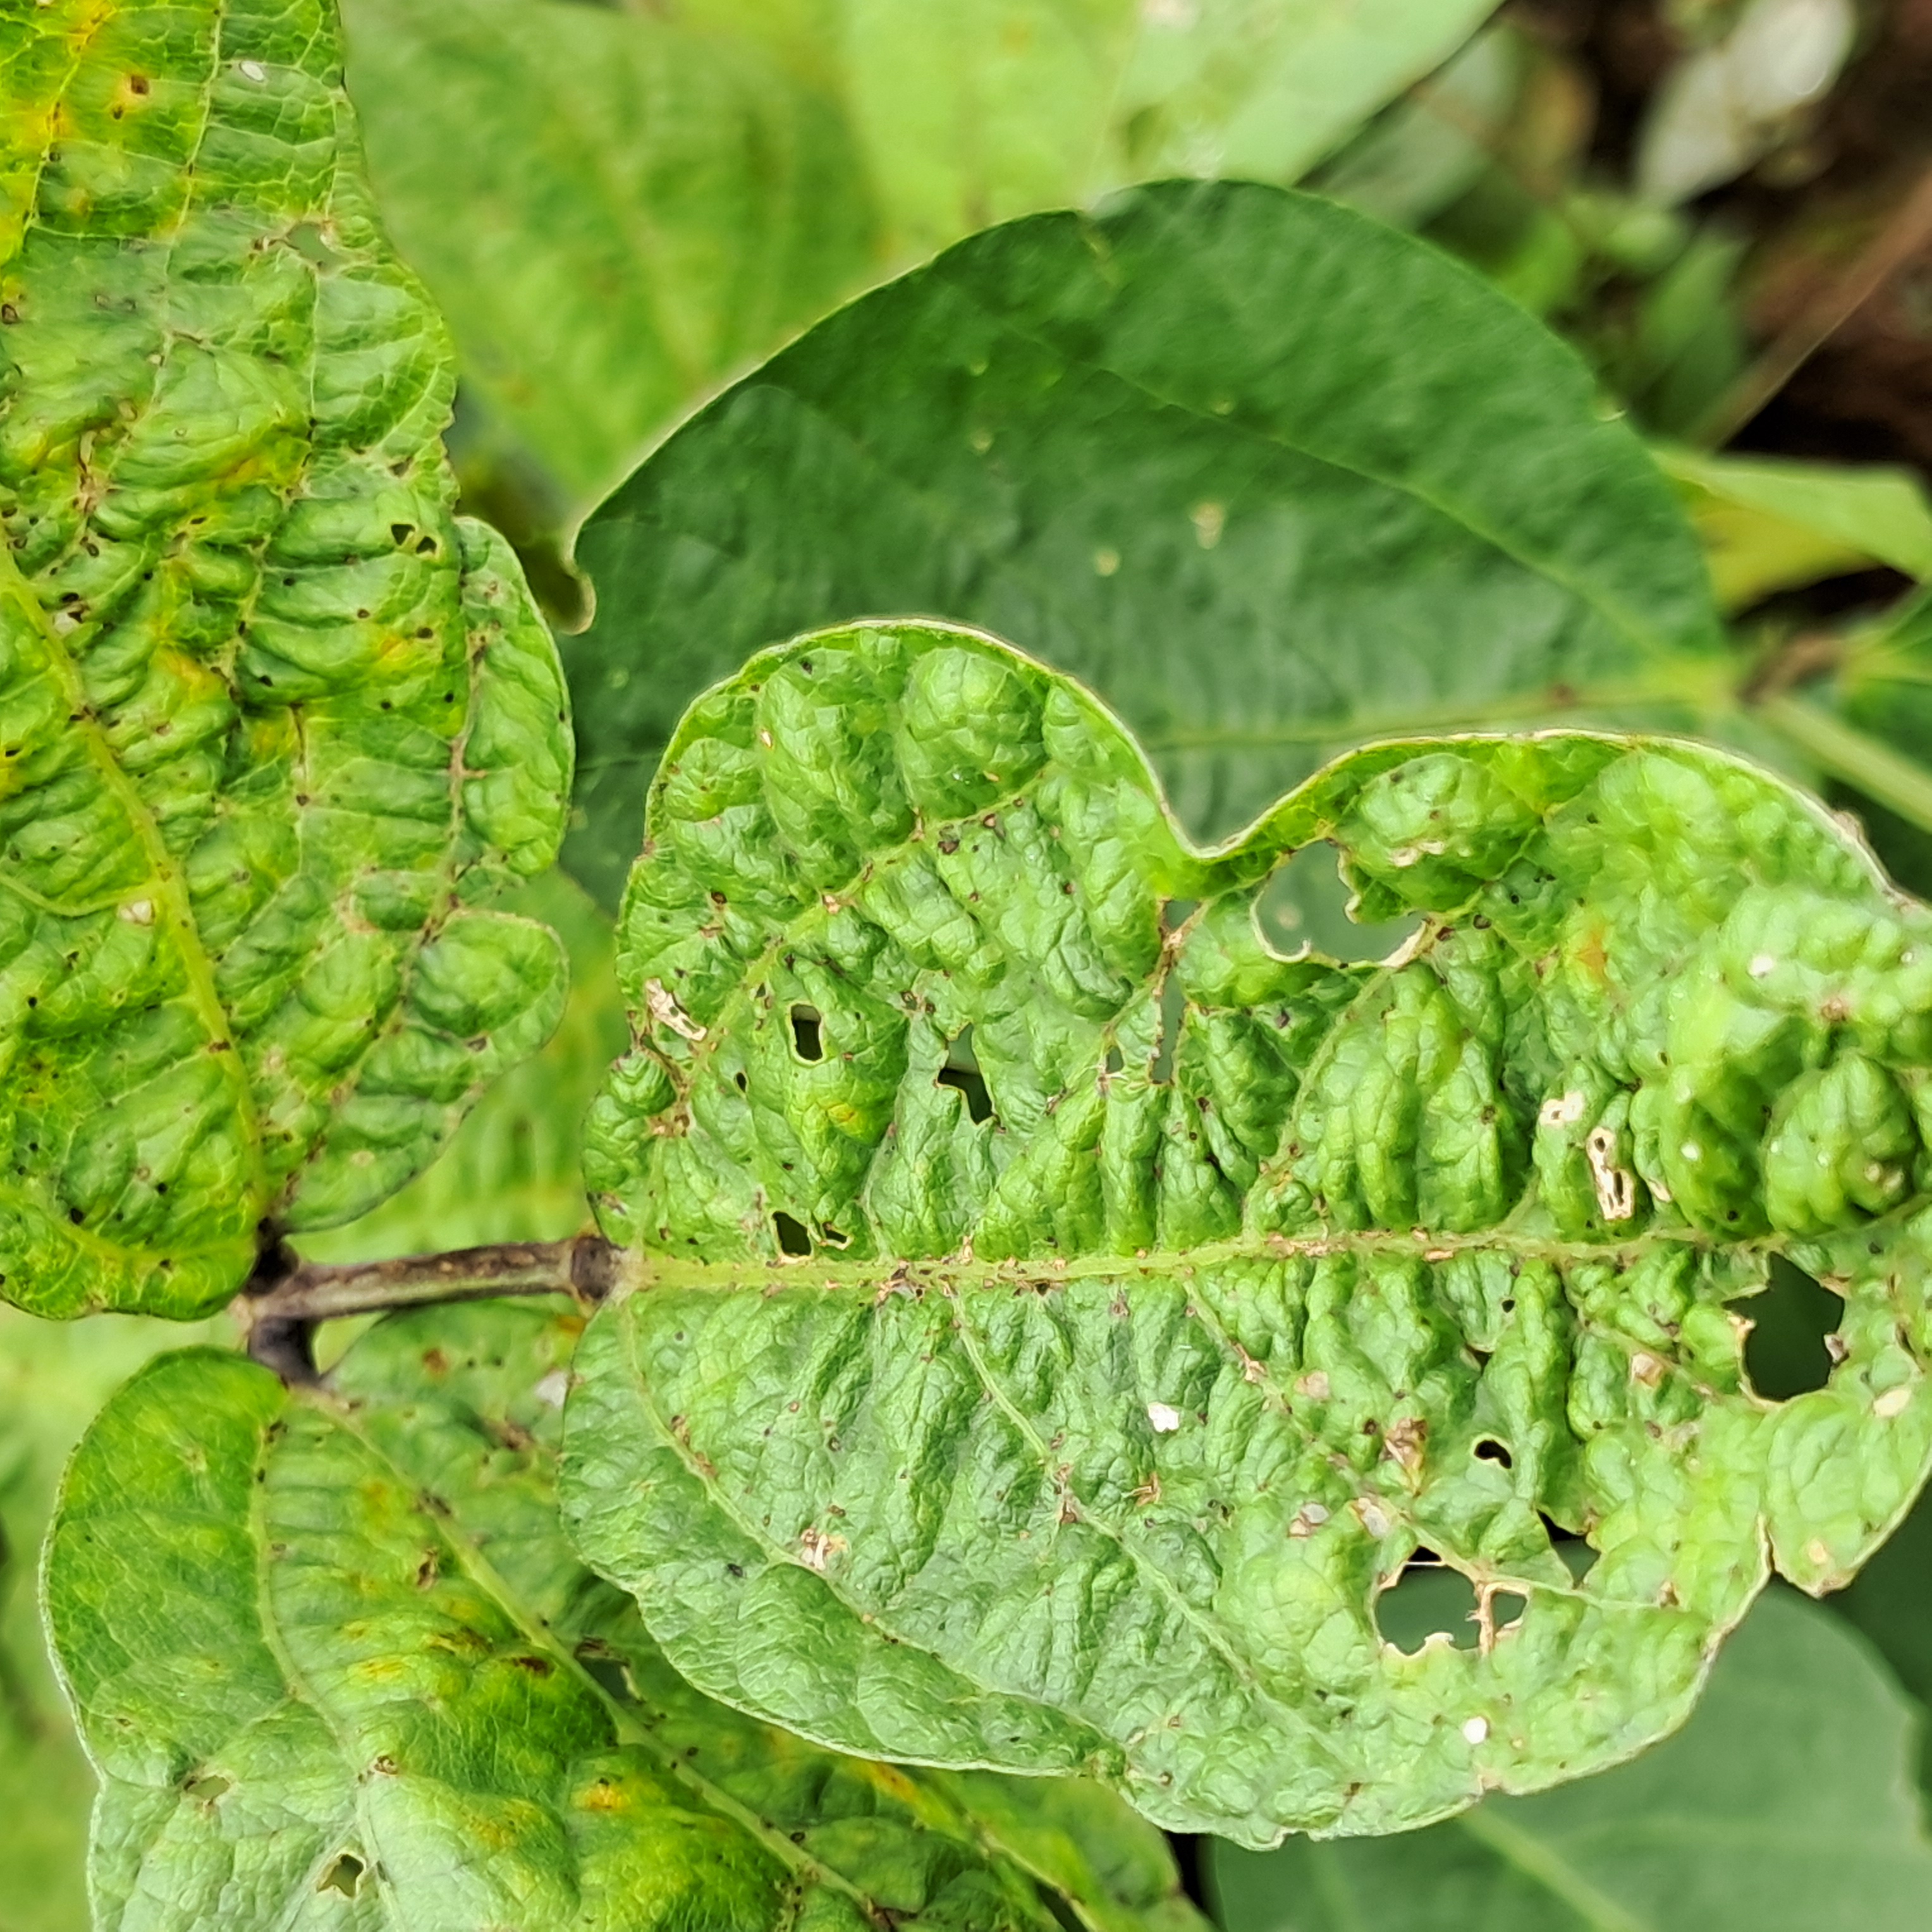
Label: Mosaic